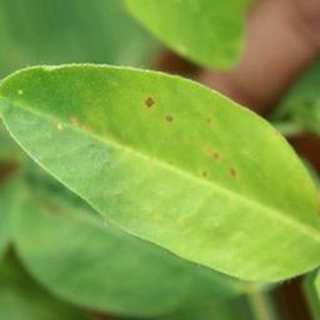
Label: groundnut_early_leaf_spot